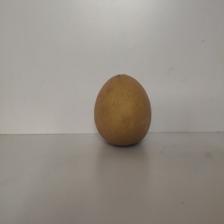
Size: Large